Overwatch (video game)

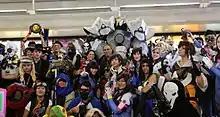
Cosplay of various "Overwatch" characters at New York Comic Con 2016

"Overwatch" fan base has been noted to be generally kind and supportive; Daniel Starkey of "Wired" wrote, "where many fresh games struggle with an endless stream of player complaints and developer-prodding, "Overwatch" community is vivacious and jubilant." A gamer with cerebral palsy publicly praised the game's customizable controls, which let him make his first snipe in a video game. One of Blizzard's artists, Roman Kenney, drew concept art based on one player's daughter's original "Overwatch" character design. Blizzard altered one of the game's maps to include a tribute to an avid Chinese fan of the game who died from injuries while trying to stop a motorcycle theft on the day before the game's public release.